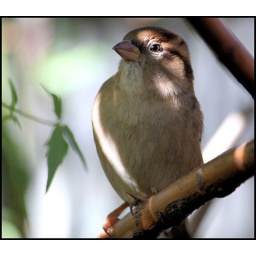
This very pretty girl was sitting in the sunlight watching me raking up leaves this morning:)